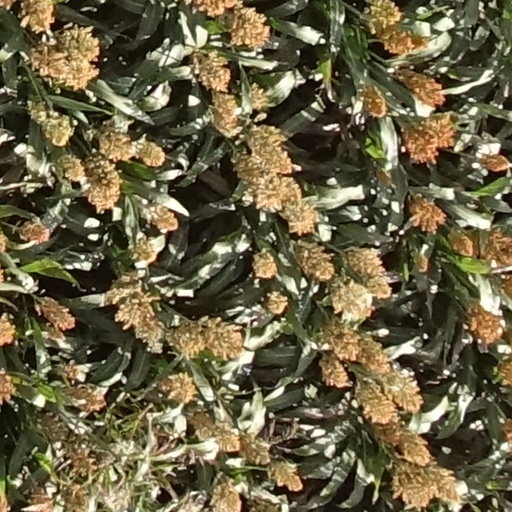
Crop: sorghum